Convent of Saint Lazarus

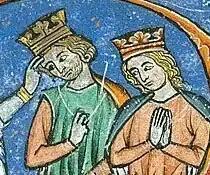
13th-century depiction of King Fulk and Queen Melisende, who established the abbey

In 1138, Queen Melisende and King Fulk convinced the Latin patriarch, William of Malines, and canons to cede the church and its estates in return for the lands of Thecoe in southern Judaea. The exchange was formalized on 5 February. This is often said to have been a preliminary step to the foundation of a women's religious community, but historians Bernard Hamilton and Andrew Jotischky argue that extant royal diplomas, which speak of "a monastery or a convent", point to the king and queen not yet having decided whether it would house men or women. The queen wished to found an abbey to make her sister Ioveta, the youngest daughter of King Baldwin II, an abbess. According to the chronicler William of Tyre, Melisende thought it "unseemly that the daughter of a king should be subject to some other mother in the cloister, just like one of the common people". The abbey, which followed the Benedictine rule, was to remain under the canonical authority of the Latin Patriarchate of Jerusalem.